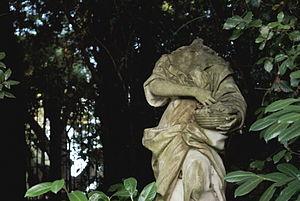
Le parc de Capodimonte, anciennement Real Parco di Capodimonte, est le plus vaste parc public du centre de Naples, situé dans le quartier de Capodimonte, en face du palais du même nom.